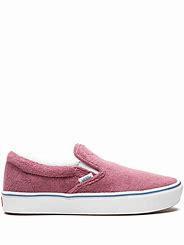
Brand: Vans
Model: Comfycush Slip On